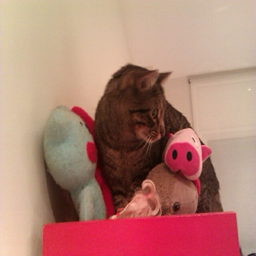
A cat sits next to several different stuffed animals.
A cat is sitting with a stuffed pig
A cat sitting on a pile of stuffed animals.
A cat is sitting next to two stuffed animals.
A cat sitting in the middle of several stuffed animals.